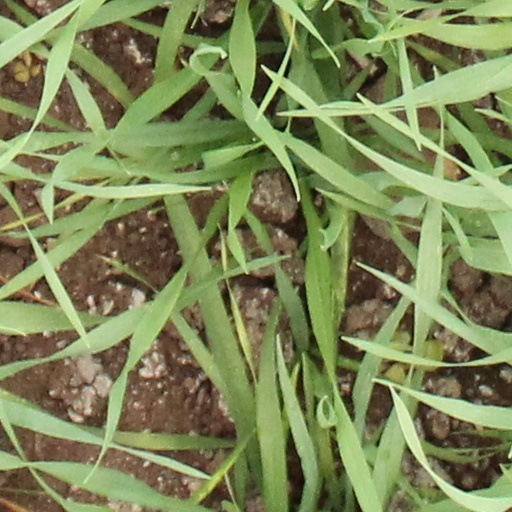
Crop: wheat